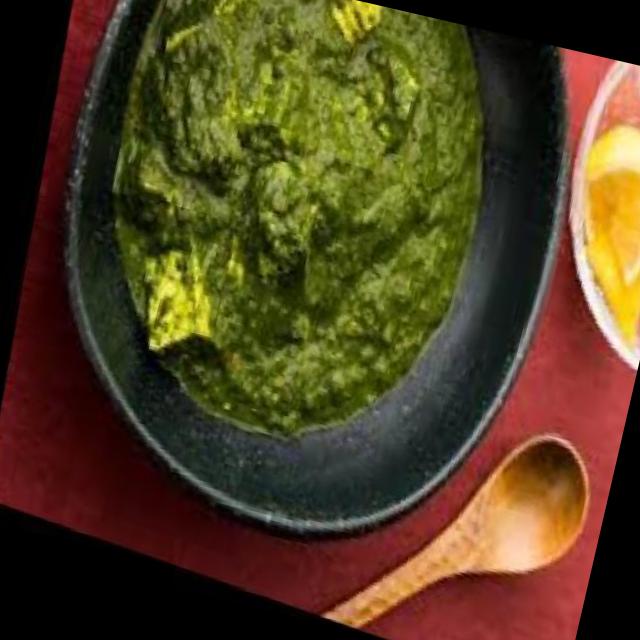
Dish: palak_paneer